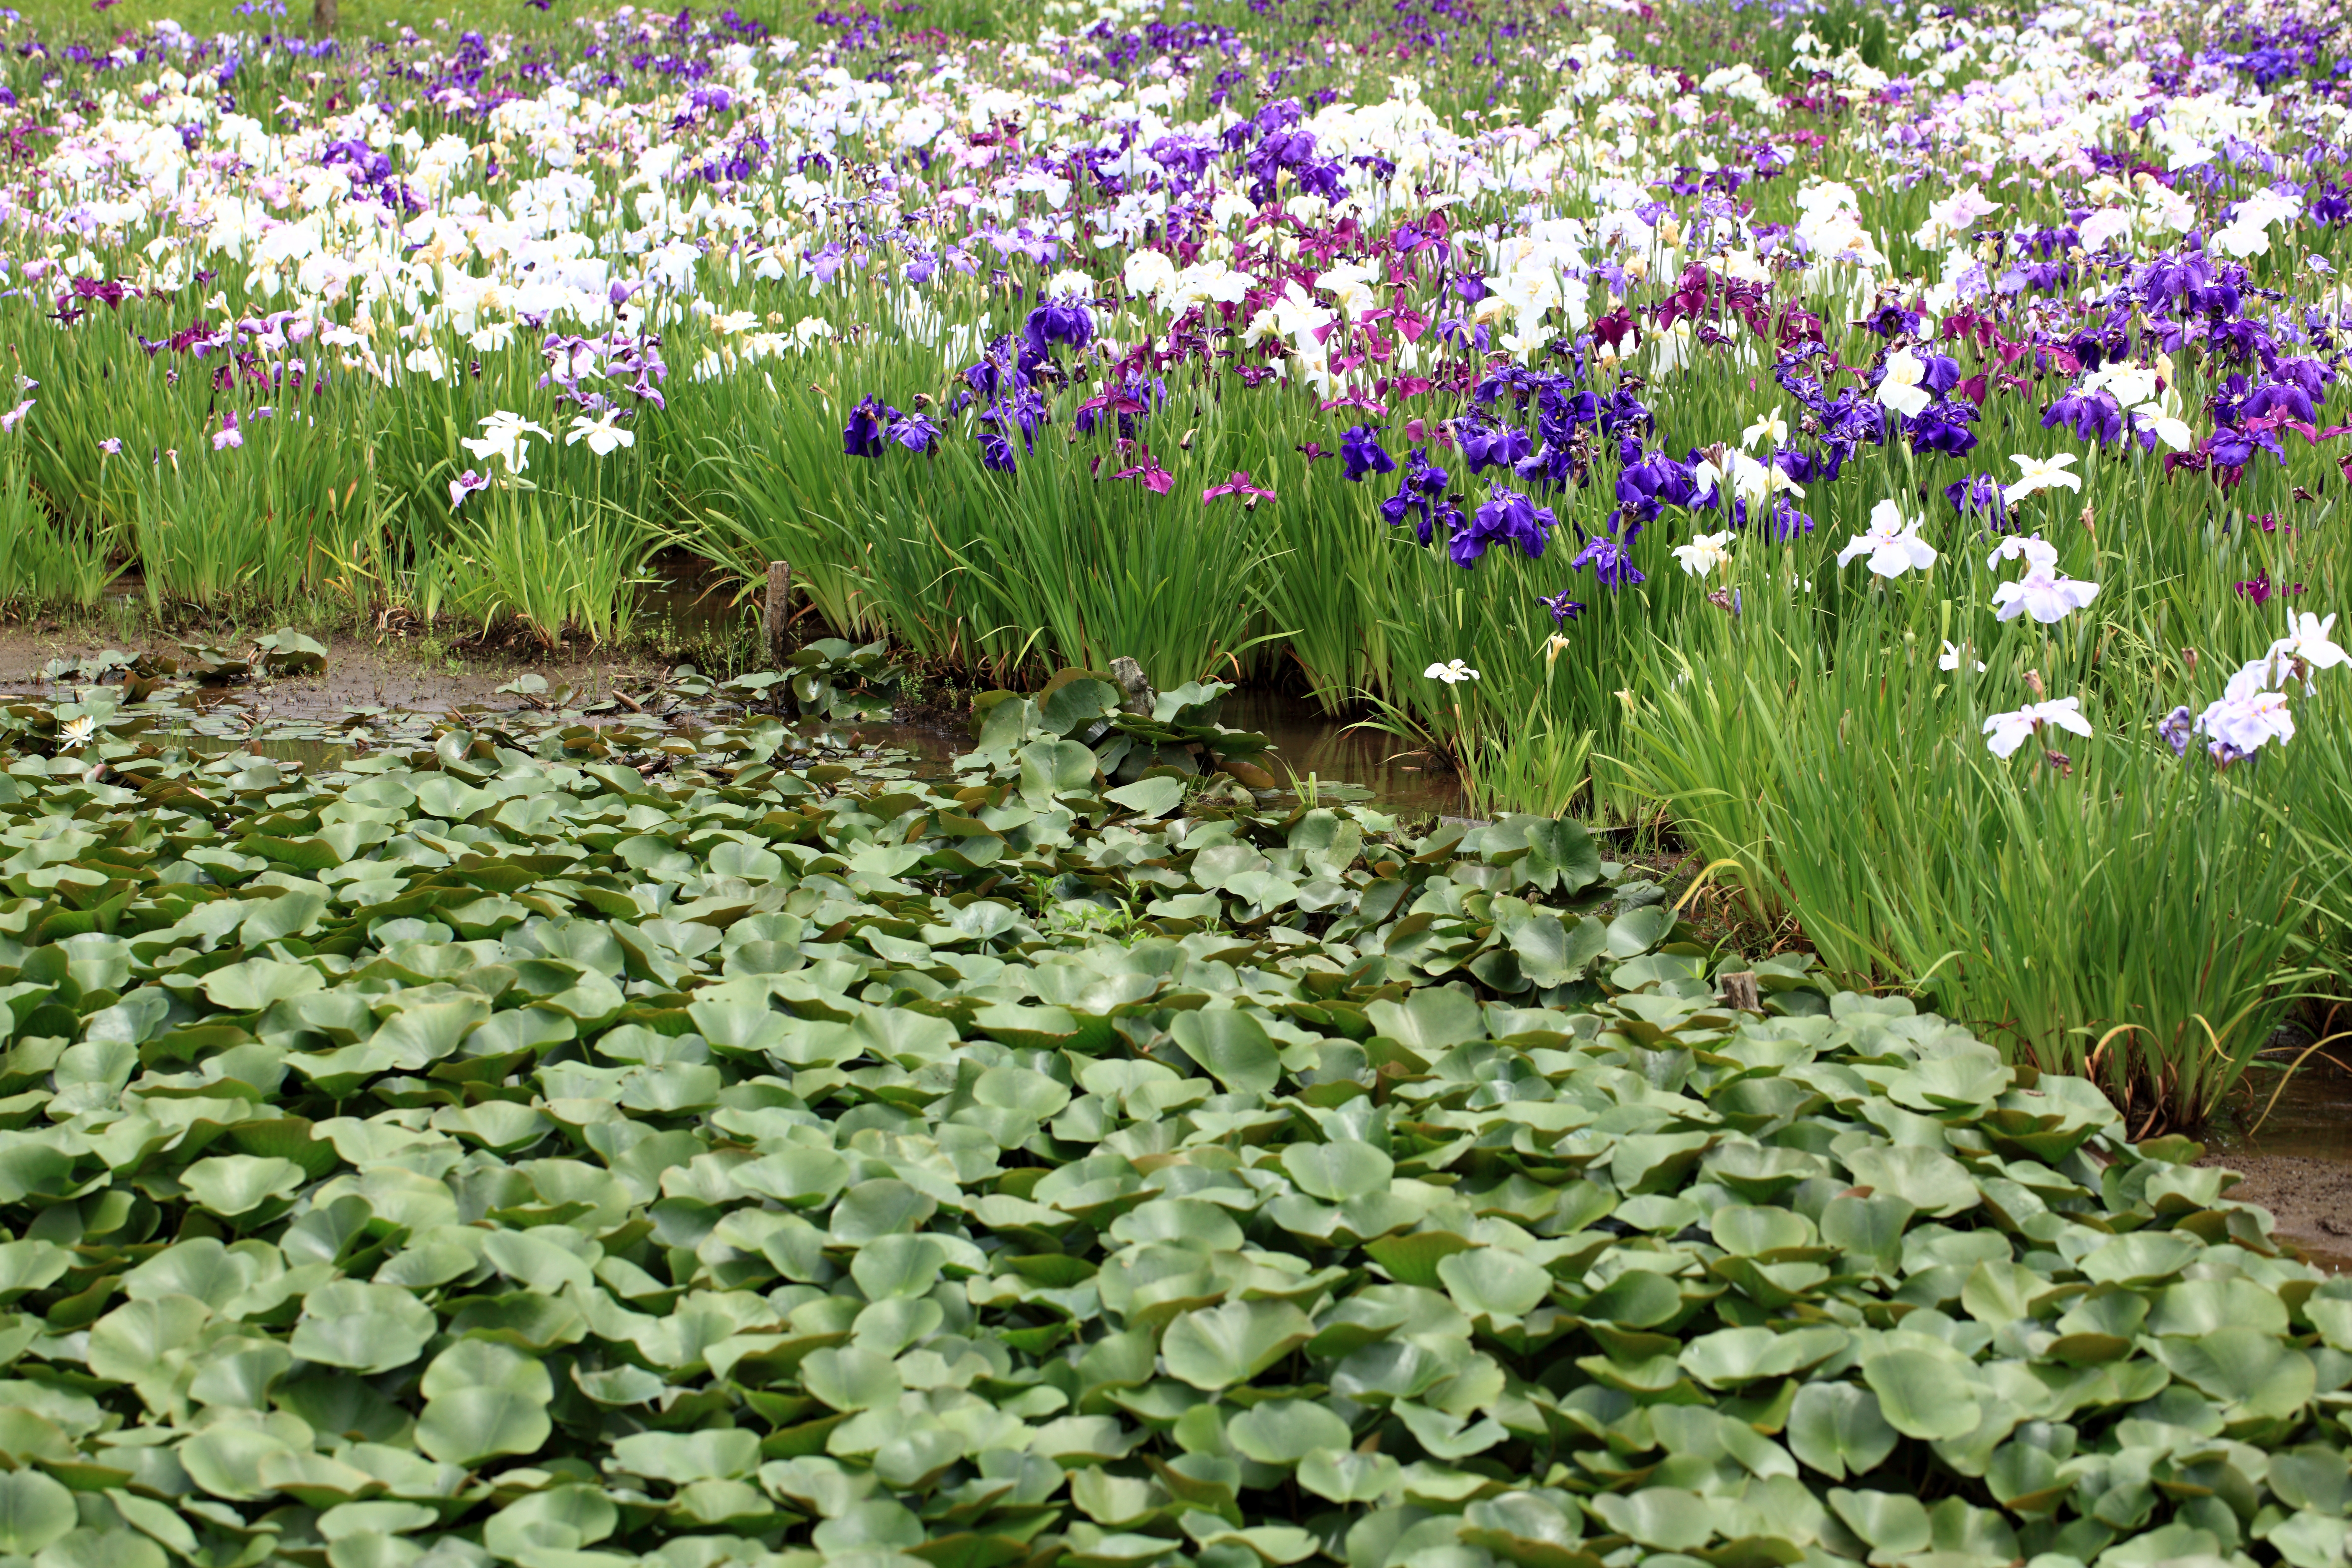
plant, field, meadow, flower, high, botany, garden, flora, wildflower, cool image, tokyo, iris, 5d, hires, woodland, markii, hi, res, resolution, ensata, kouen, kitayama, higashimurayama, japanesewateriris, flowering plant, annual plant, land plant, violet family